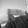
ASL letter: H